Answer in natural language. How many Laptops are visible in the scene? Choose between the following options: 2, 0, 4, 5 or 3
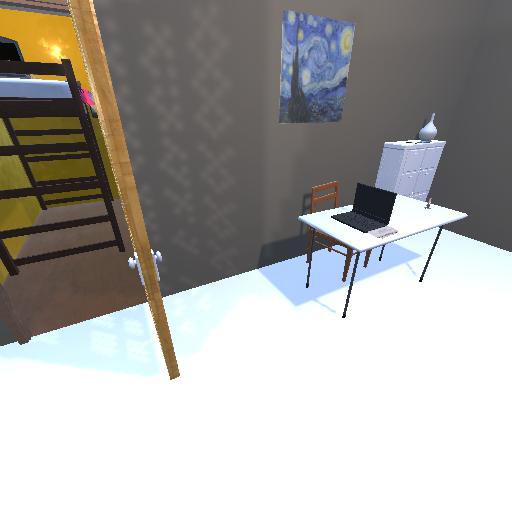
<answer>2</answer>